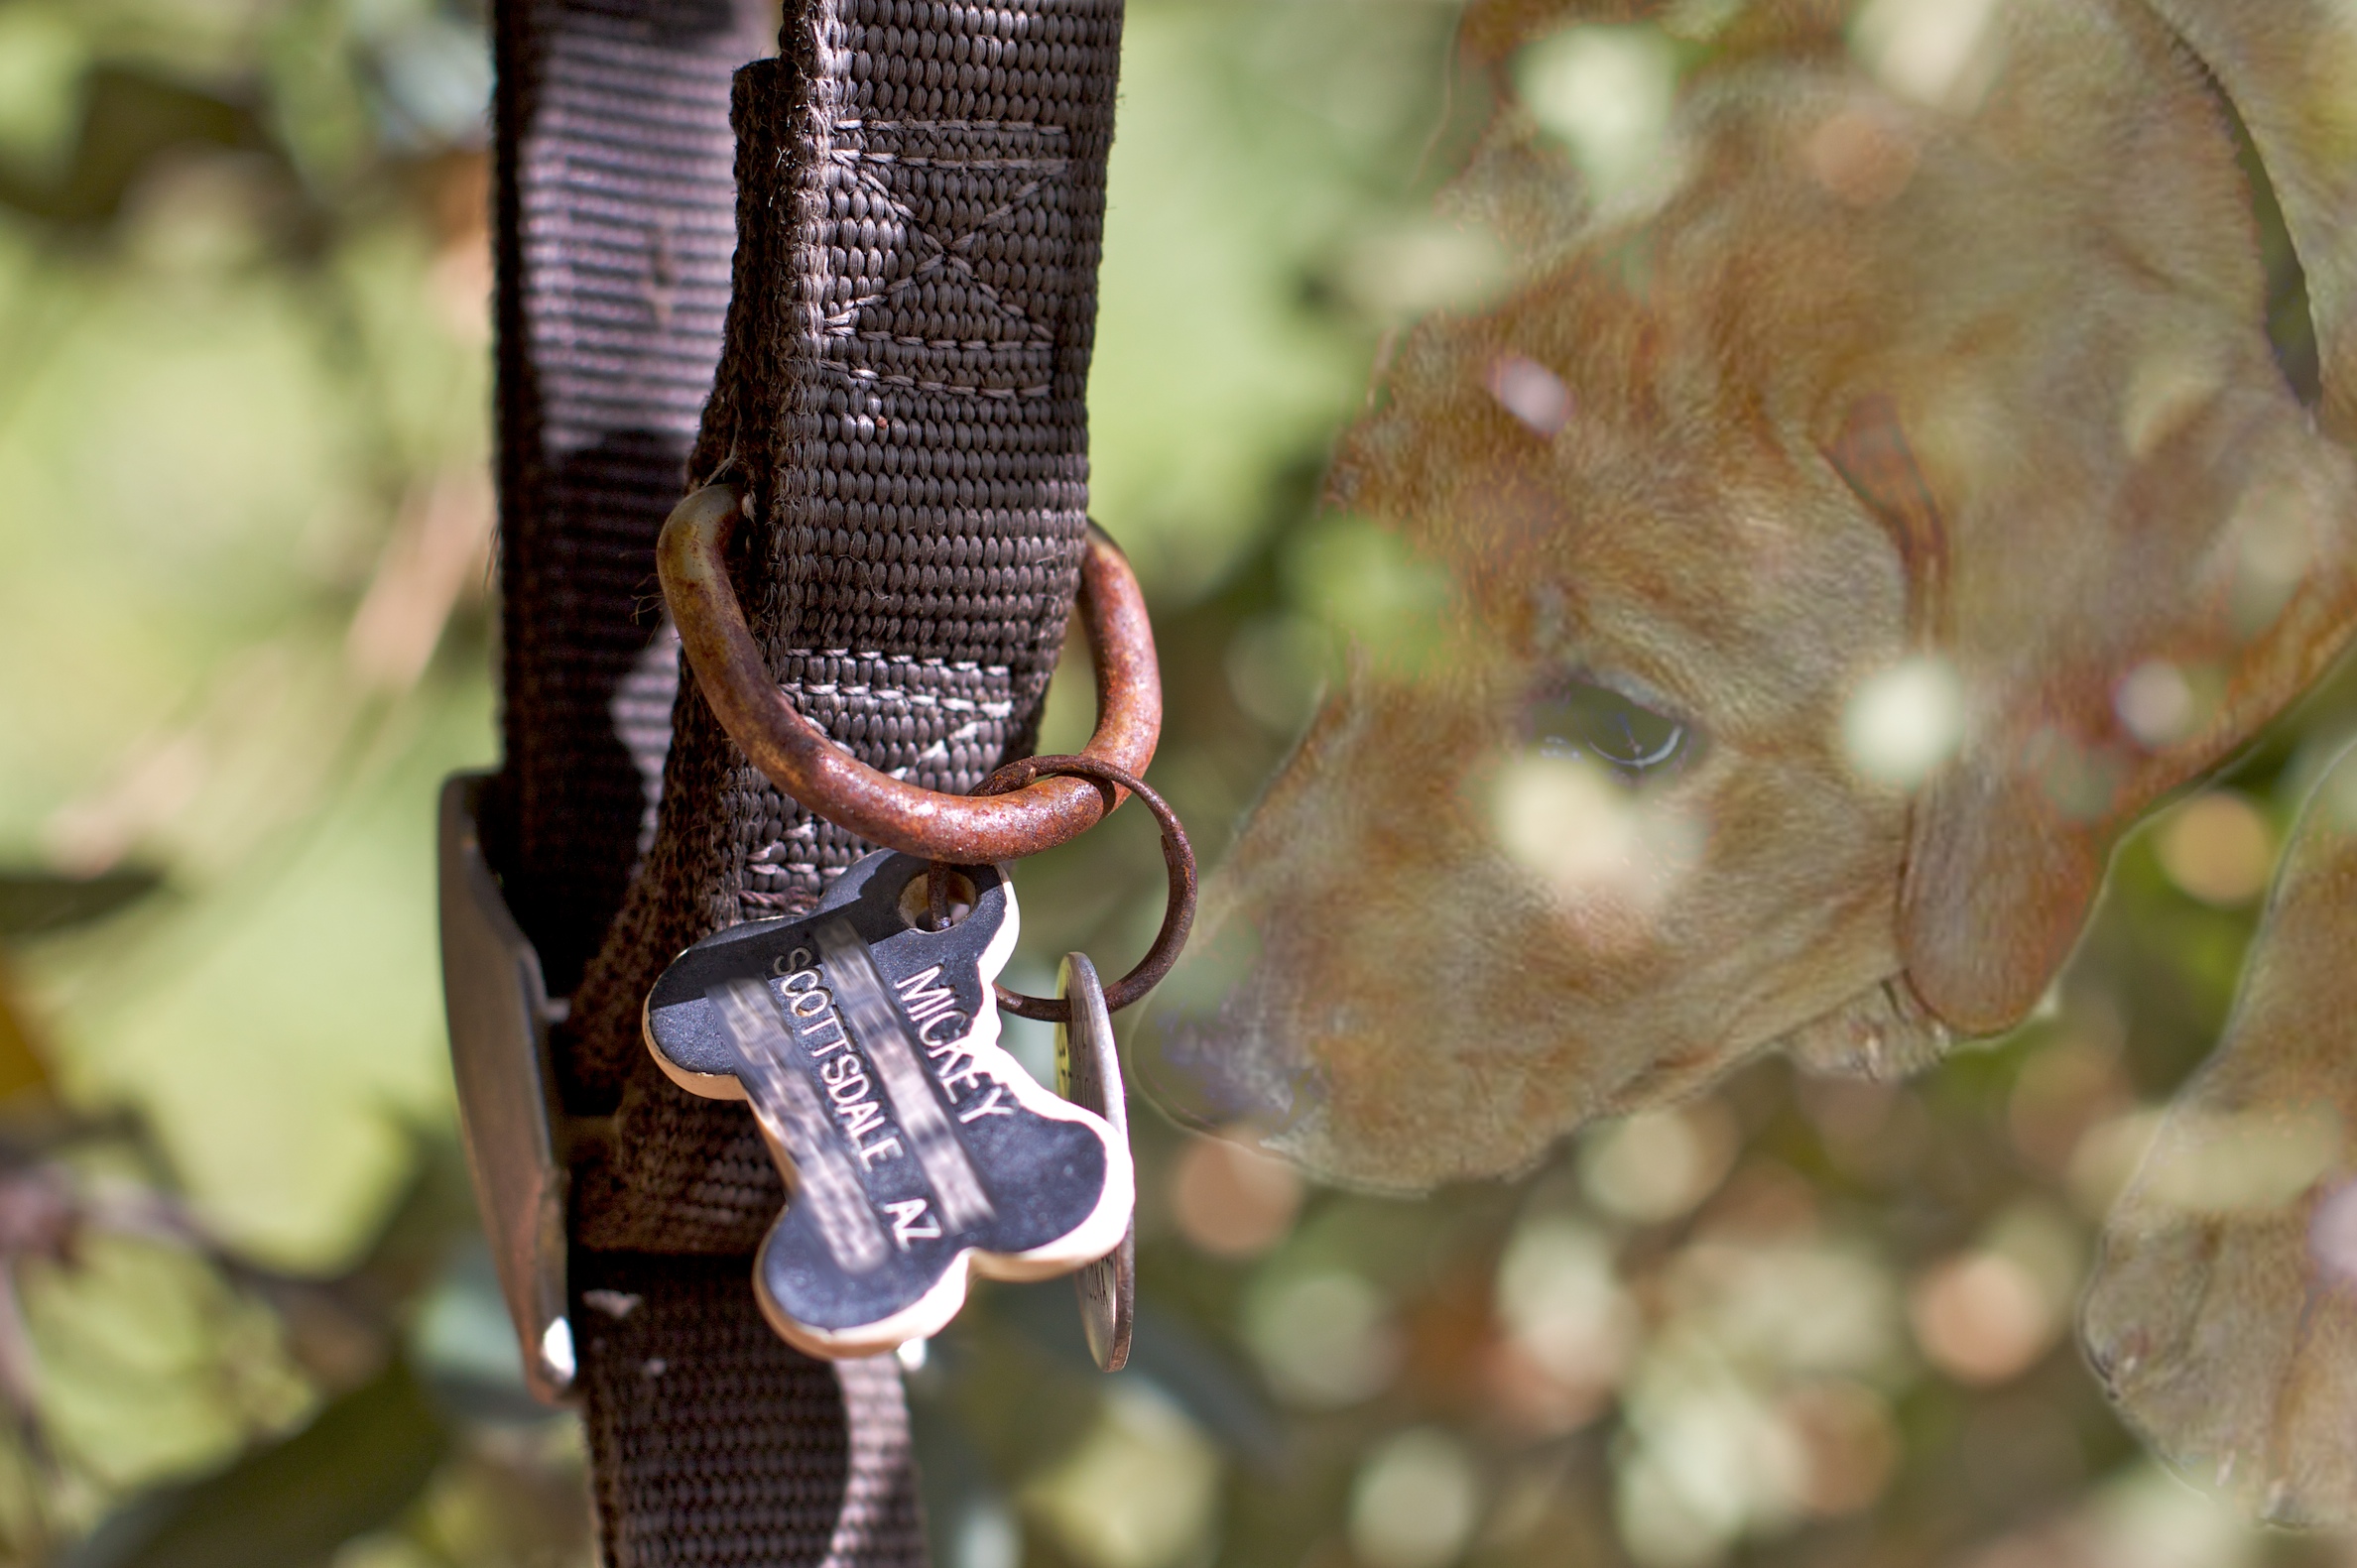
flower, dog, spring, cat, mickey, 2009365